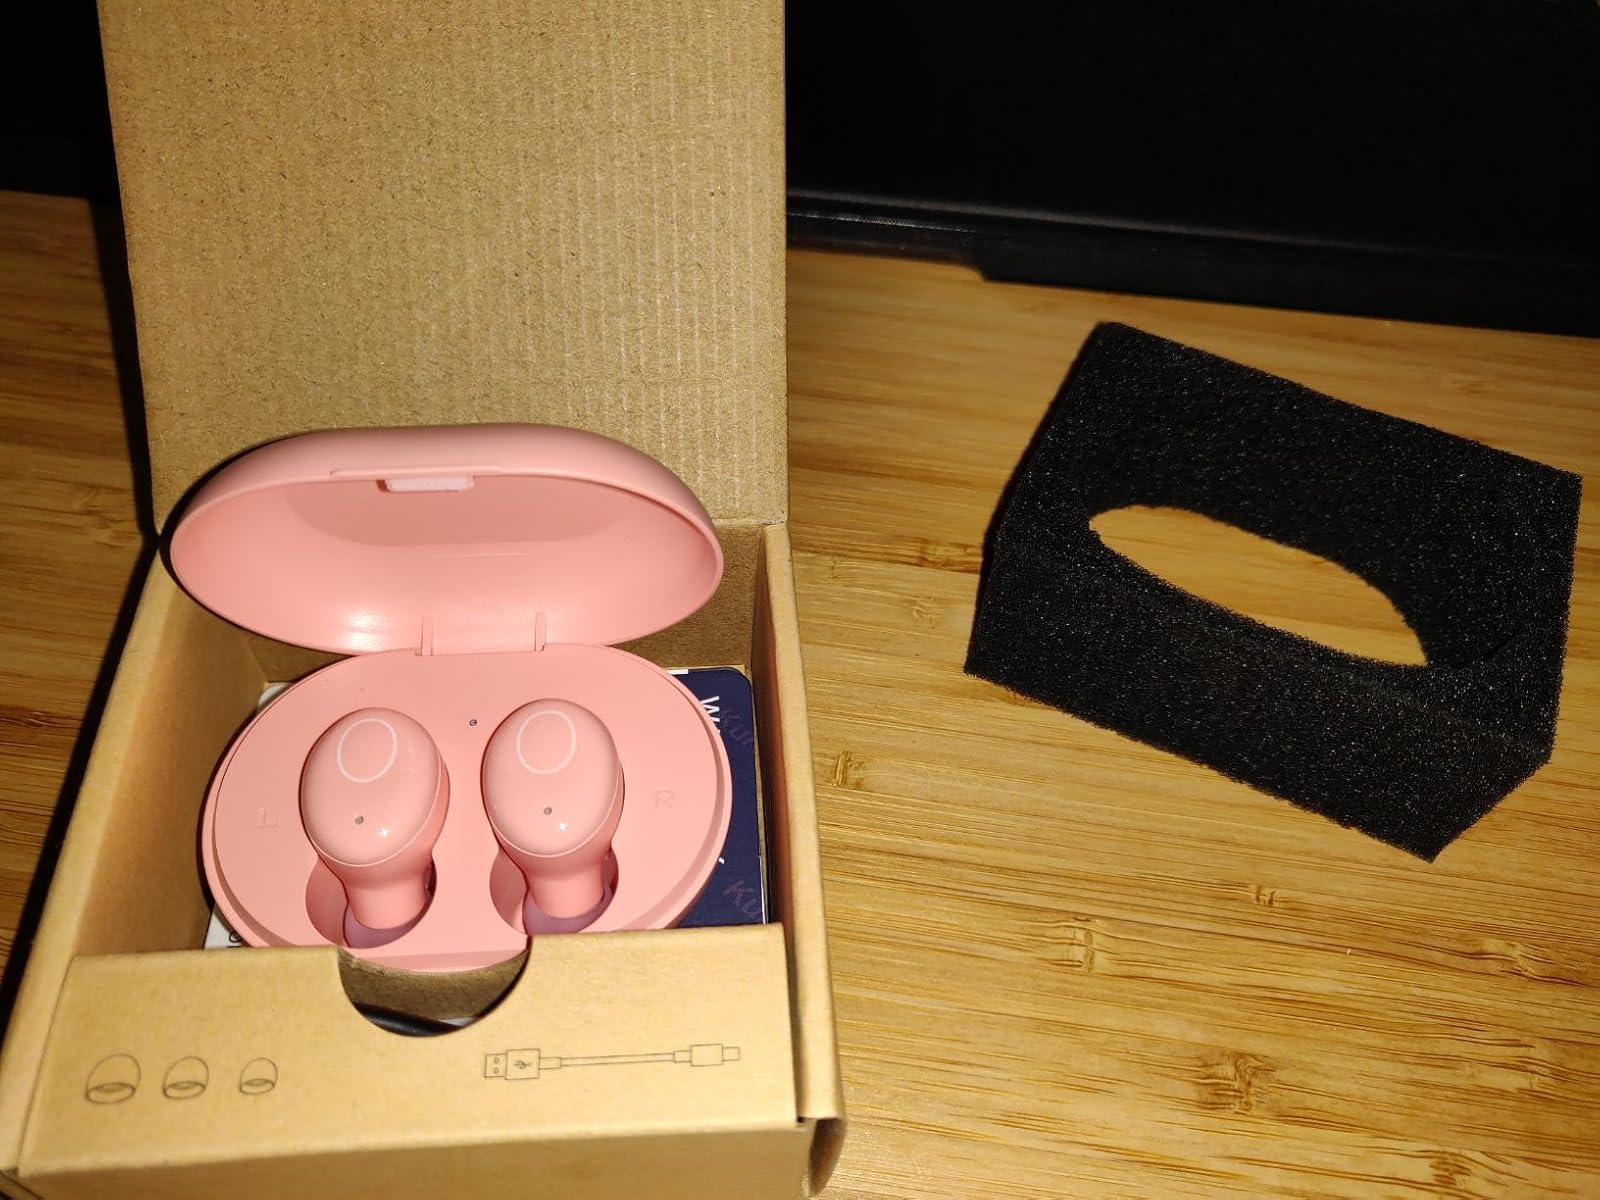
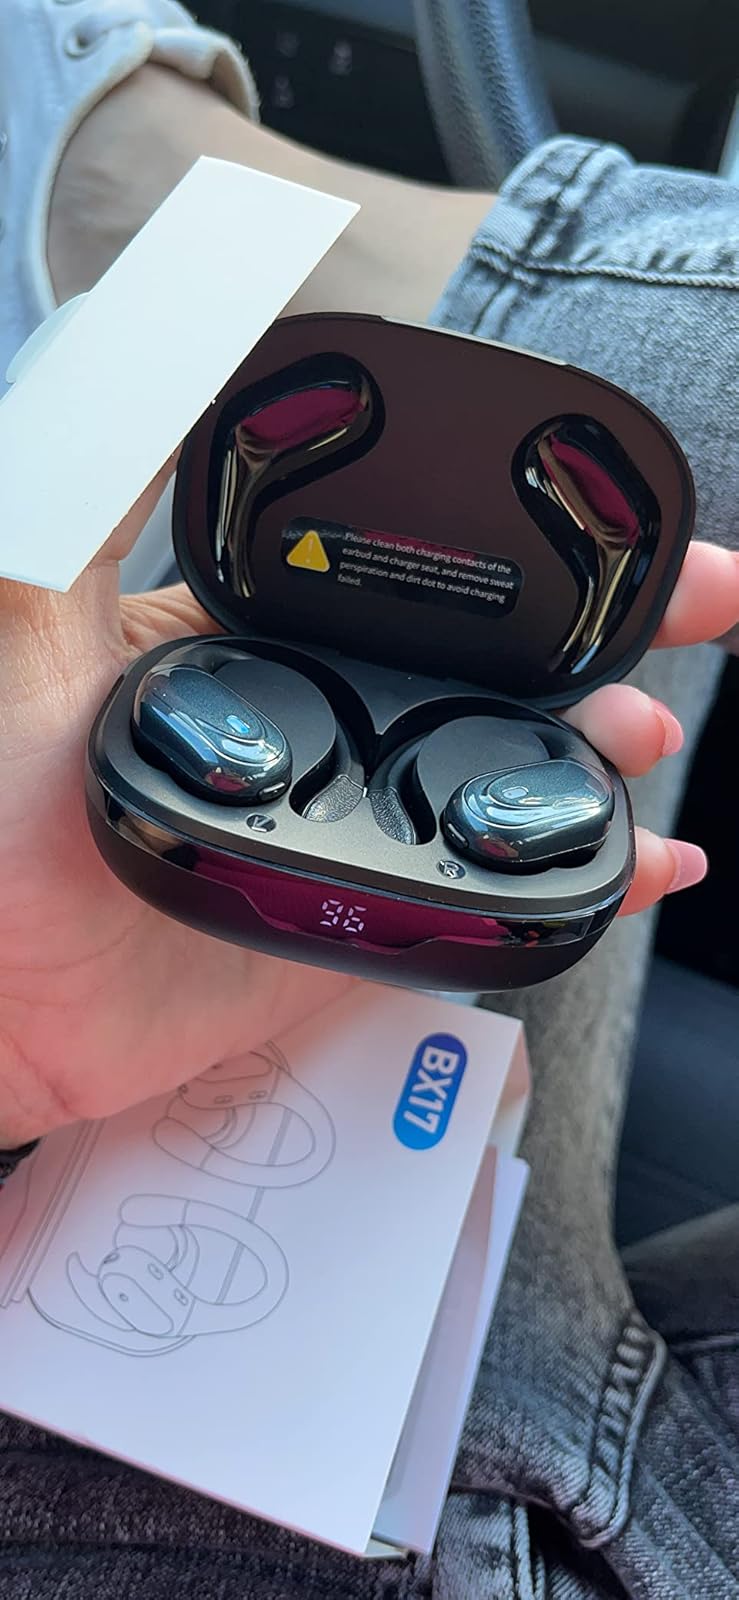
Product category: earbuds
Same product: no